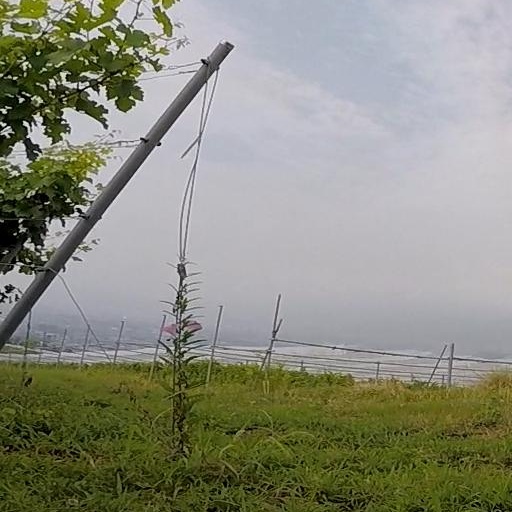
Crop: grape